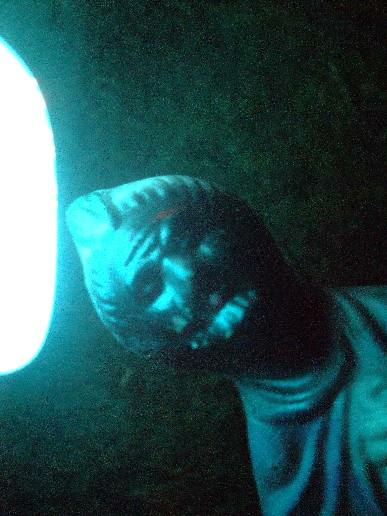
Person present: No